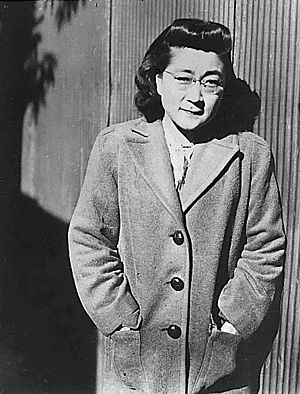
Iva Ikuko Toguri D’Aquino
Iva Toguri i december 1944.
Iva Ikuko Toguri D'Aquino var den japansk-amerikanske kvinde som var Radio Tokyos stemme Orphan Ann under 2. verdenskrigs Stillehavskrig. Hun ledede programmet The Zero Hour, som var en vigtig bestanddel af Japans propagandakrig beregnet på de amerikanske styrker.